Morristown Main Street Historic District

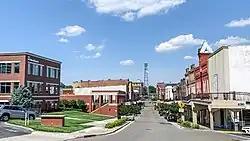
Main Street, looking east

The Morristown Main Street Historic District is a National Register of Historic Places' historic district in Morristown, Tennessee, United States. It is primarily focused on the central business district area of Morristown.